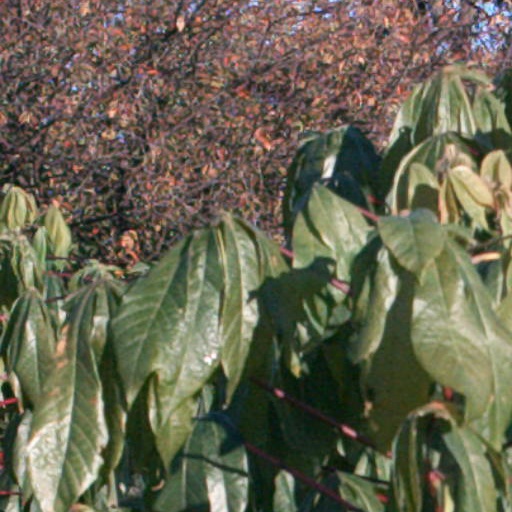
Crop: cassava